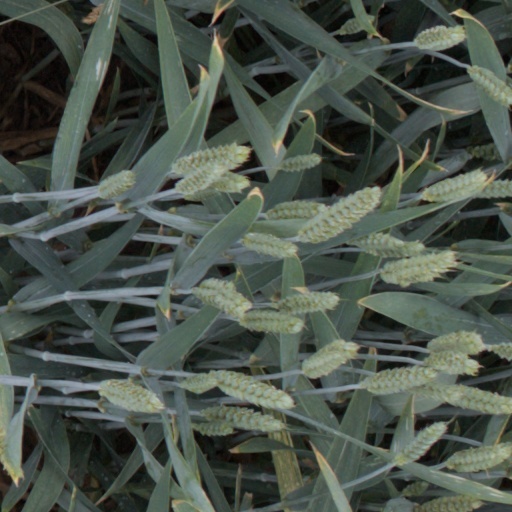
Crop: wheat